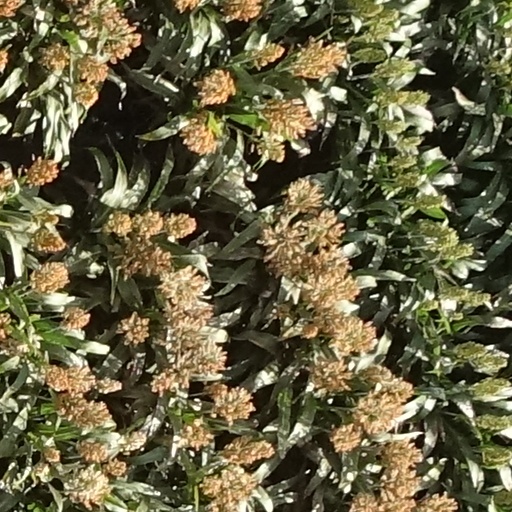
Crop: sorghum